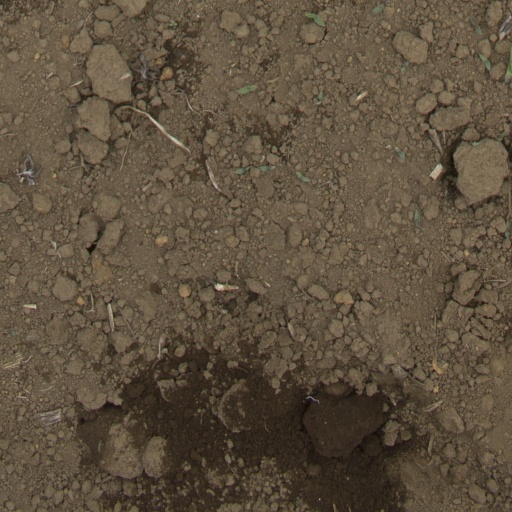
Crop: Jerusalem artichoke